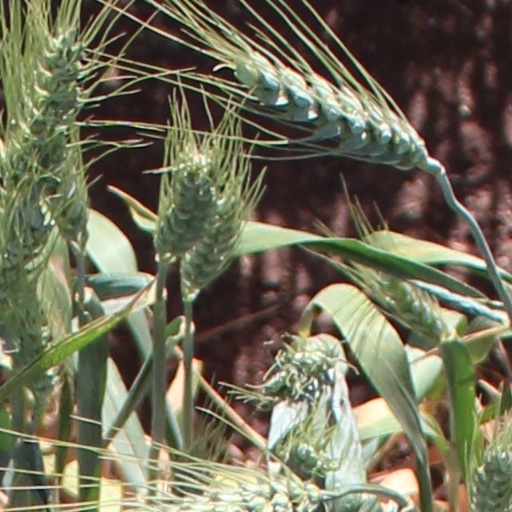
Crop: wheat